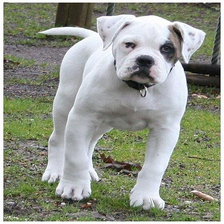
Species: dog
Breed: american bulldog